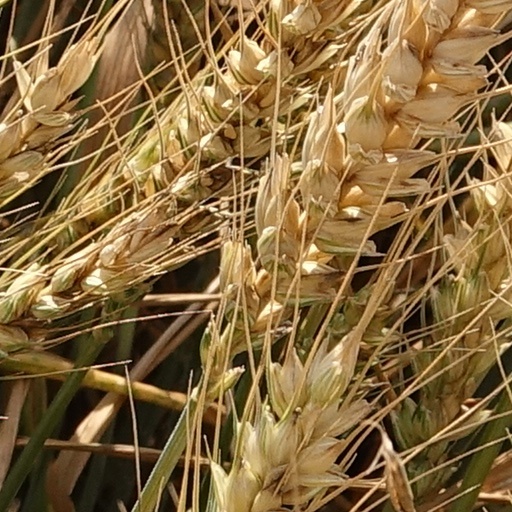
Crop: wheat